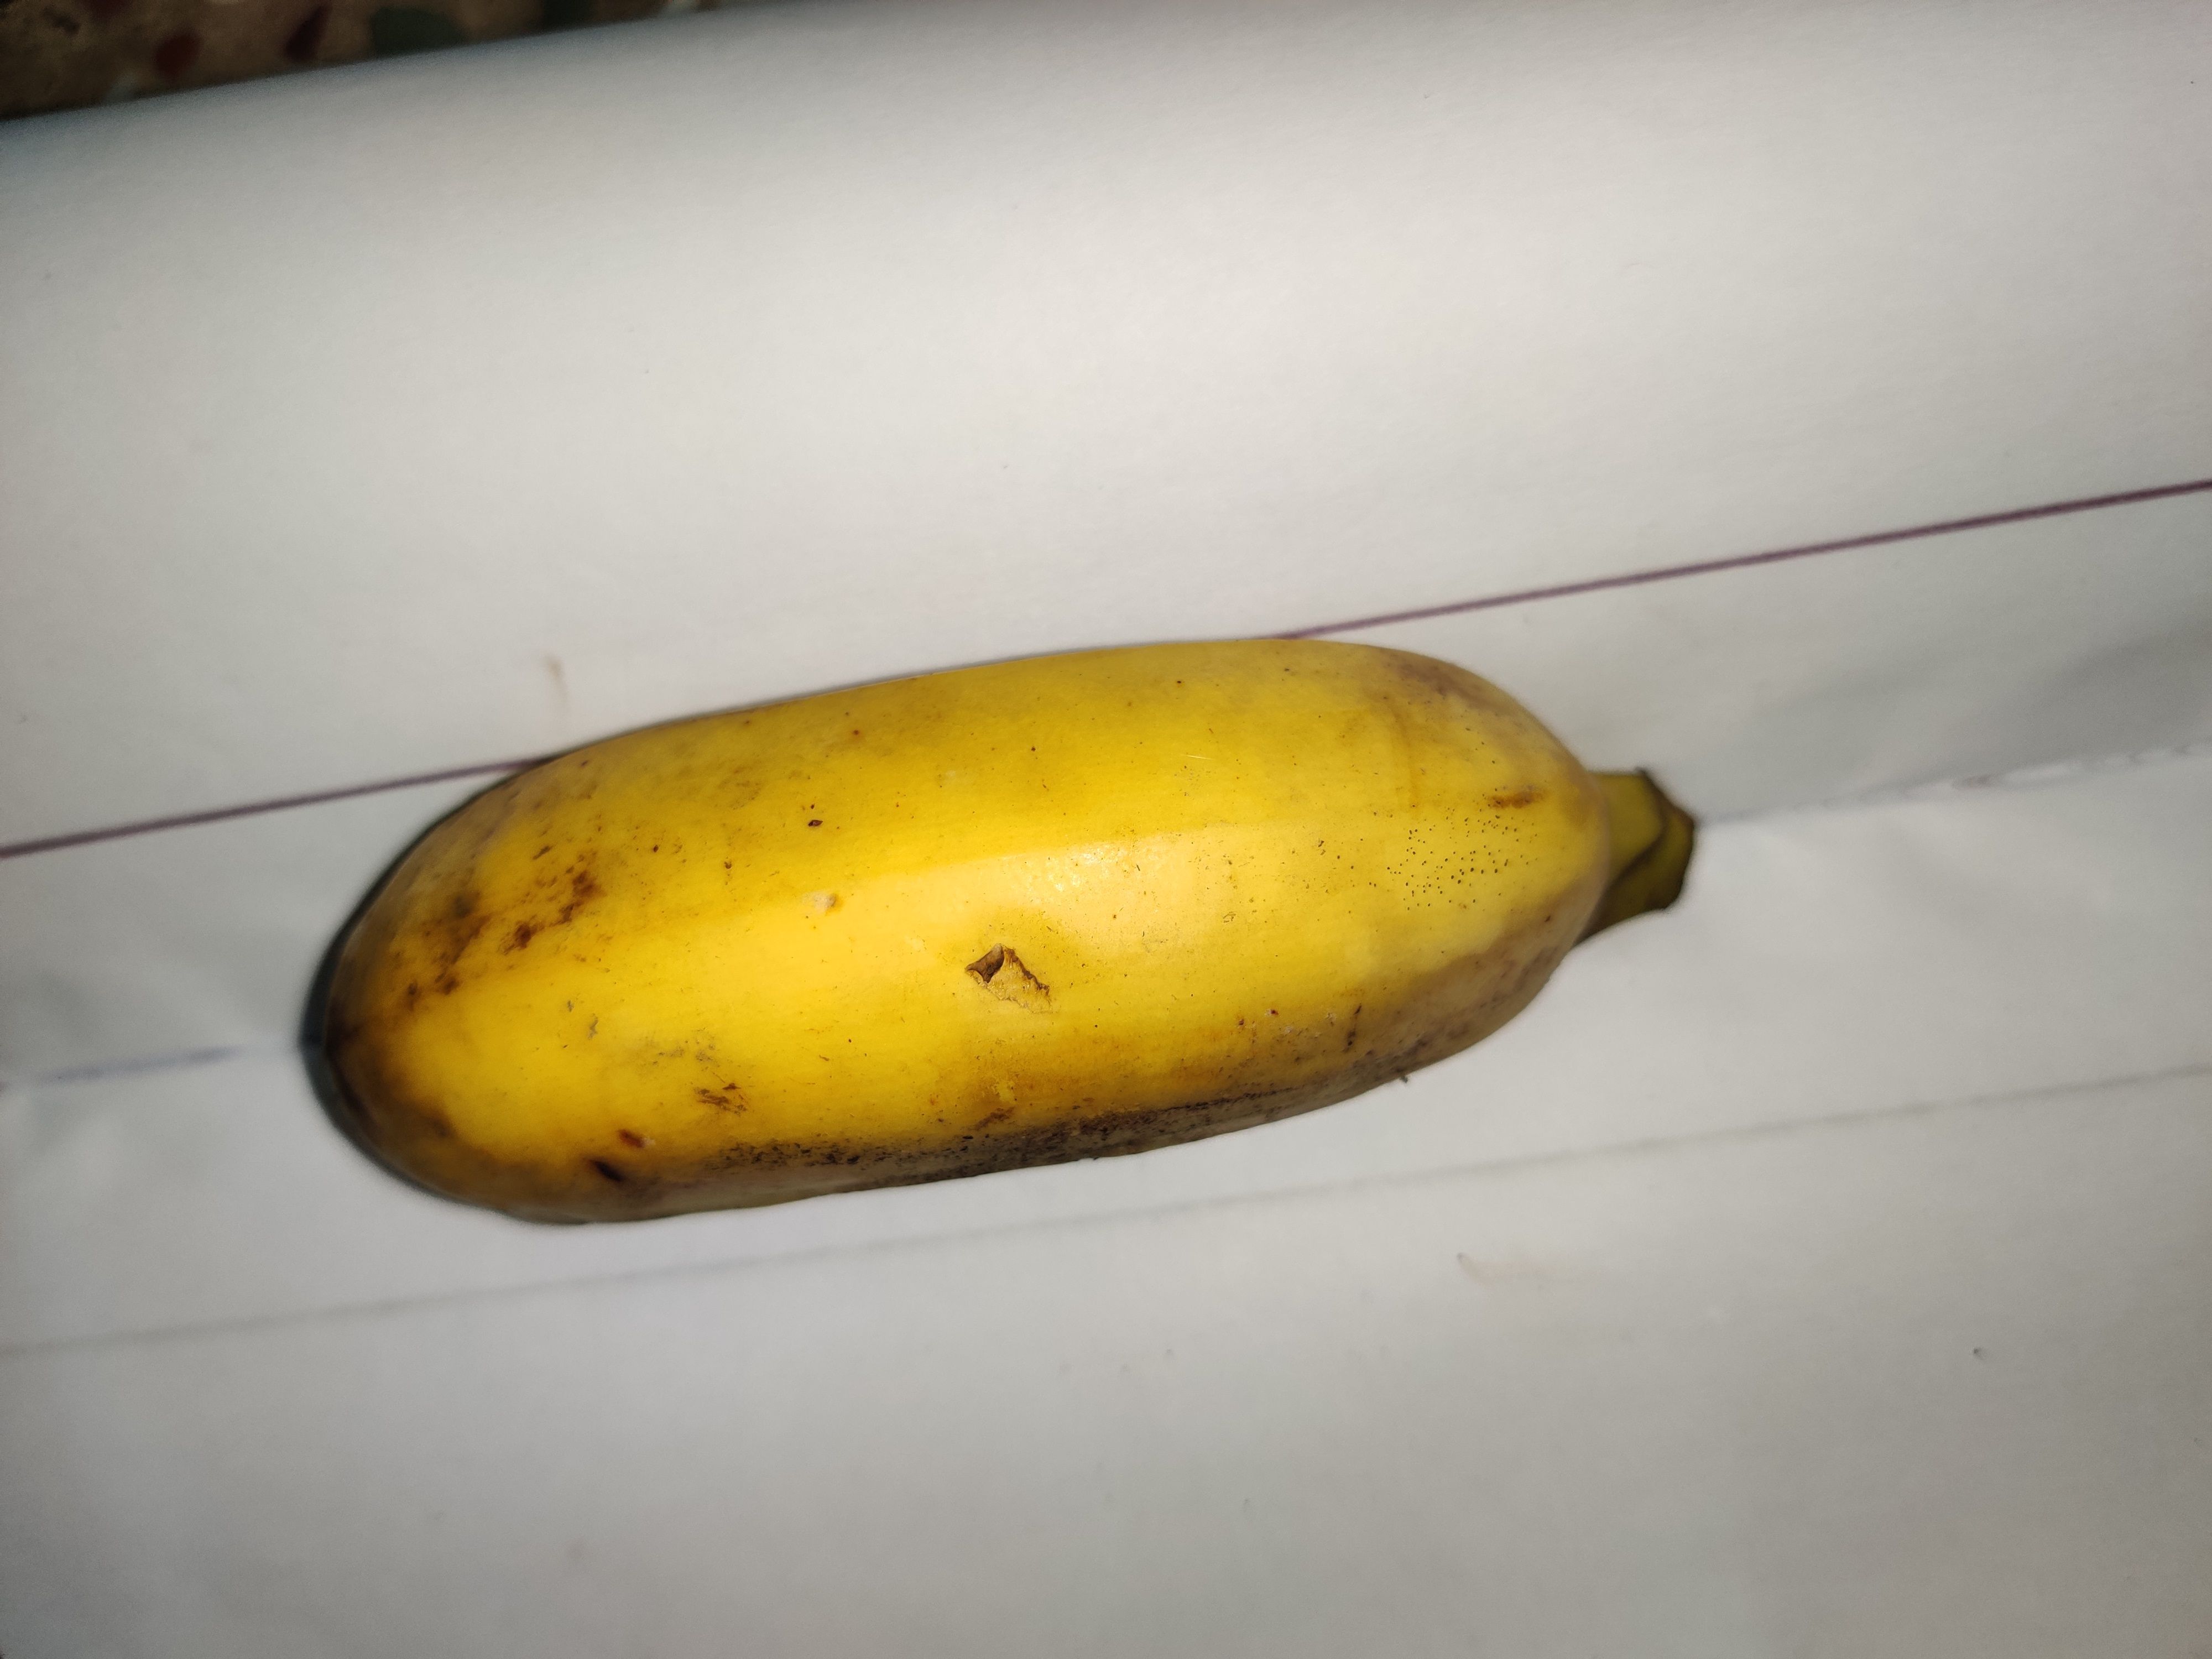
Fruit: banana
Grade: 1st-grade